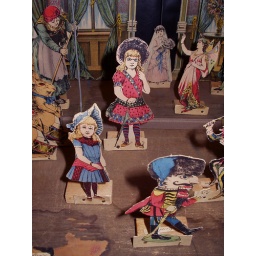
little dolls in a theater made out of paper at an exhibition.